7×20mm Nambu

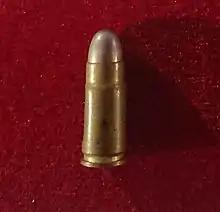
7×20mm Baby Nambu

The 7×20mm Nambu is a rimless, bottleneck handgun cartridge designed in Japan for use in the Type B or "Baby" model Nambu pistol. The cartridge is a scaled-down version of the 8×22mm Nambu used in all other Nambu pistol models. It has a muzzle energy greater than that of the .25 ACP and closer to the .32 ACP.